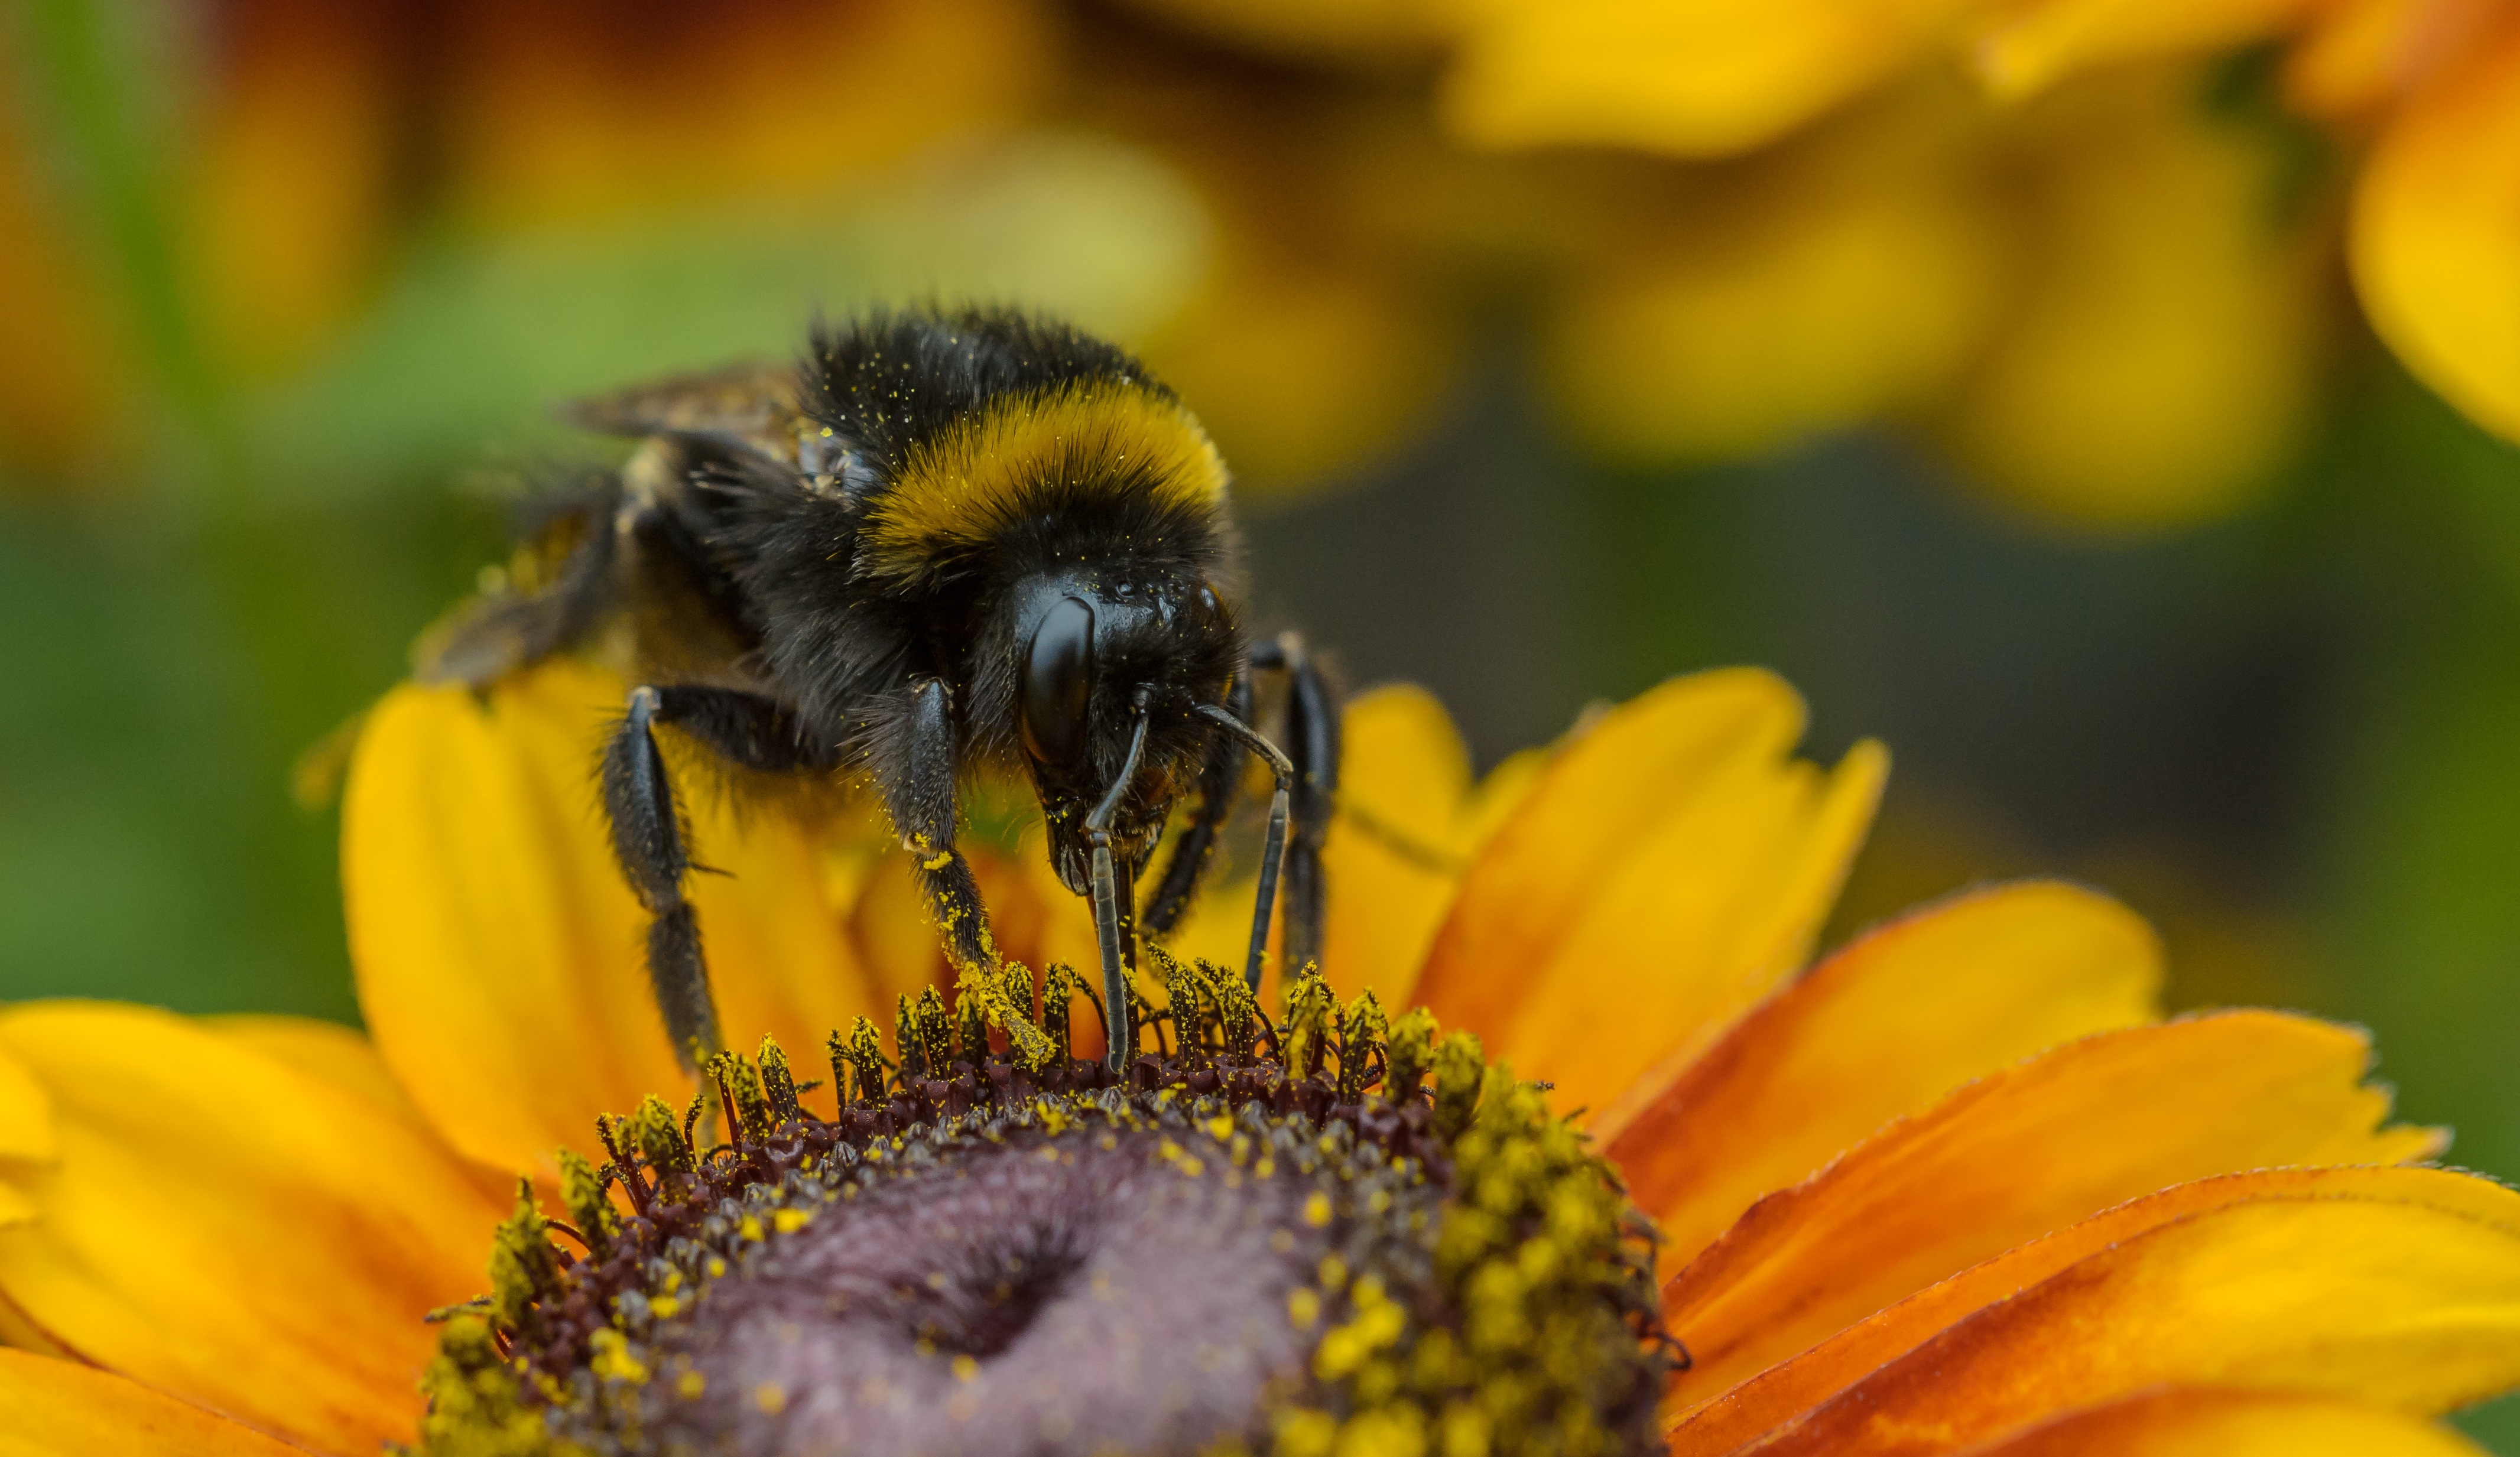
nature, plant, photography, flower, petal, wildlife, pollen, insect, pollinate, yellow, flora, fauna, sunflower, invertebrate, wildflower, close up, bee, bumble bee, bumblebee, nectar, macro photography, flowering plant, honey bee, pollinator, plant stem, land plant, membrane winged insect